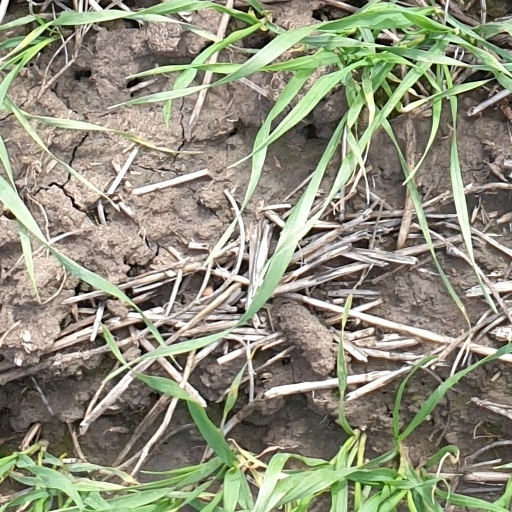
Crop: wheat